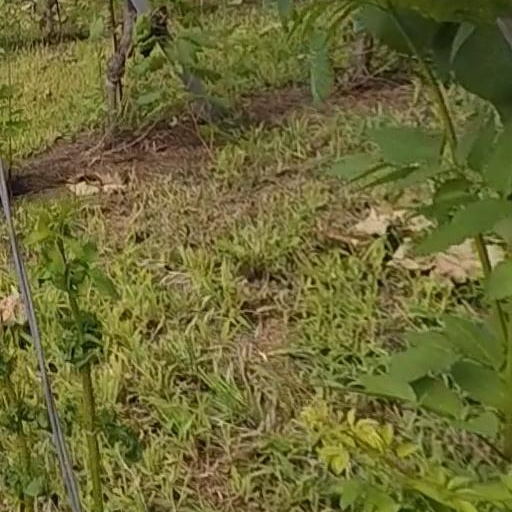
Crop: grape